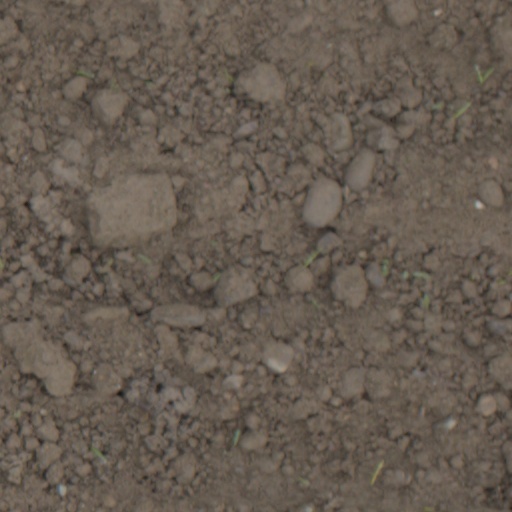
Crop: wheat